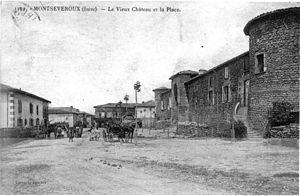
Montseveroux est une commune française rurale située dans le département de l'Isère et la région Auvergne-Rhône-Alpes. Ses habitants portent le nom de Montseveroises et Montseverois.